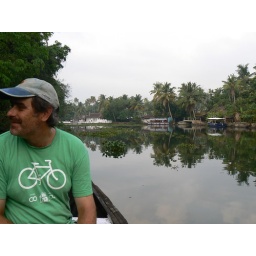
Kumarakom bird sanctuary (rowed by a snake boat racing national champion)